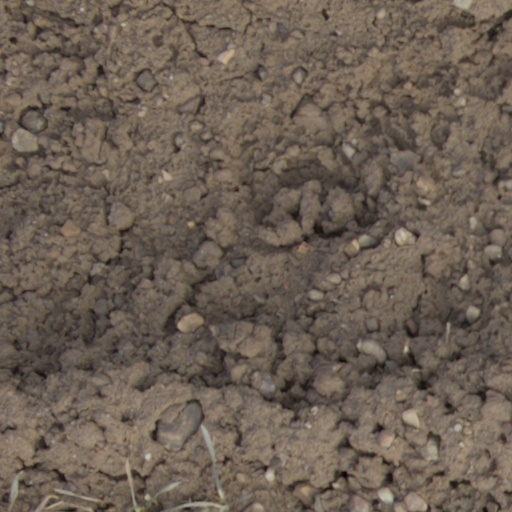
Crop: wheat